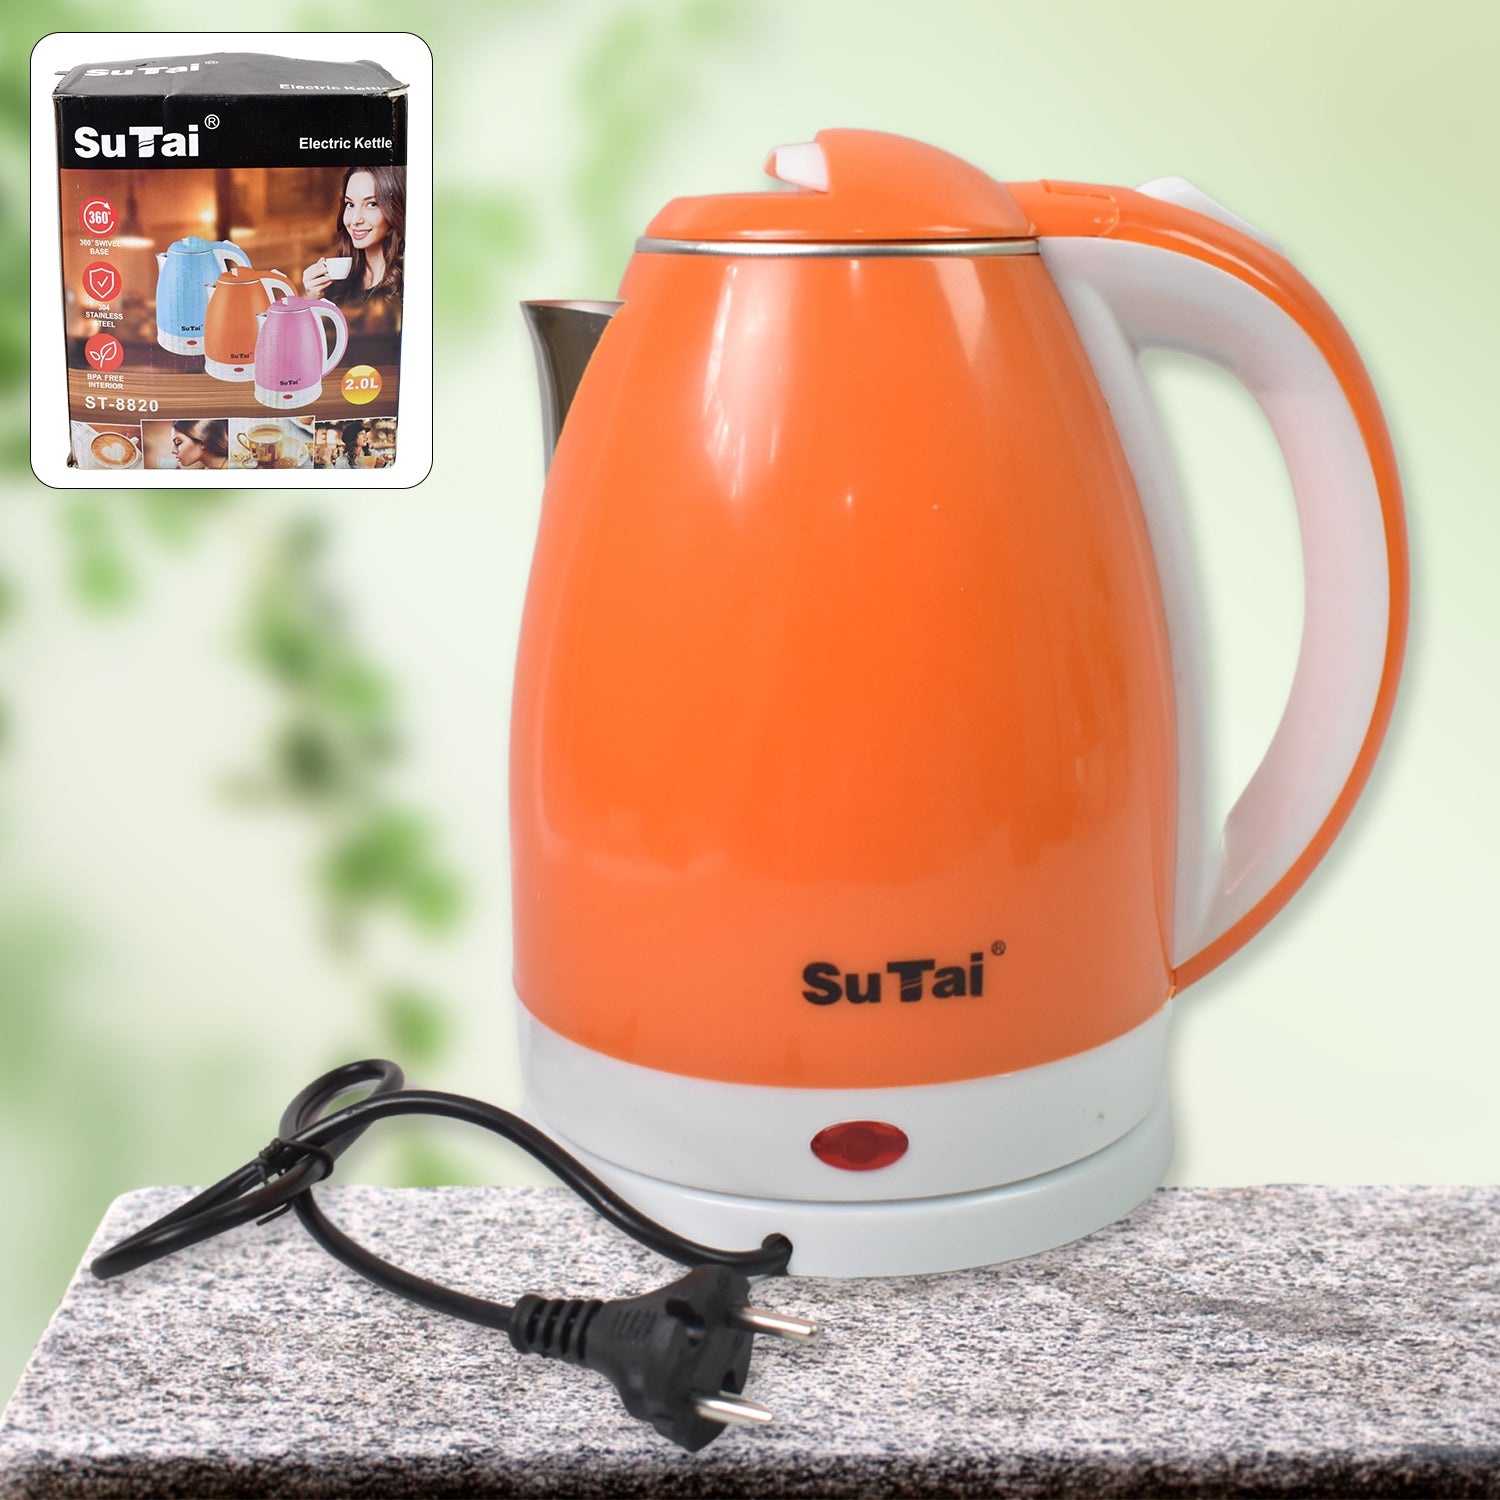
Electric Kettle Boil Dry Protection & Auto-Shut Off (1500-2000W / 2 Ltr.)
Electric Kettle Boil Dry Protection & Auto-Shut Off | Dual Finish Body & Concealed Heating Element for Home Coffee, Tea, Milk (1500-2000W / 2 Ltr.) Description :- Material: stainless steel, ordless electric kettle. Auto shut-off feature with temperature sensor prevents damage from overheating or dry boiling. Internal water level indicator to help you see the measurements while filling the kettle. Internal water level indicator to help you see the measurements while filling the kettle. Grab a mug and enjoy instant brewing: This kettle with 1500-2000 watt of power boils water in just 2-3 minutes. Conveniently prepare hot tea, delicious cocoa, or instant soup in short time. 1500-2000 Watt 2.0L capacity Indicator lamp Automatic switch off Water level indicator Removable and washable filter Concealed stainless steel heating element 360°cordless power base Dimension :- Volu. Weight (Gm) :- 1666 Product Weight (Gm) :- 843 Ship Weight (Gm) :- 1666 Length (Cm) :- 20 Breadth (Cm) :- 18 Height (Cm) :- 23
Brand: Apna Markets
Category: Home & Garden > Kitchen & Dining > Kitchen Appliances > Electric Kettles